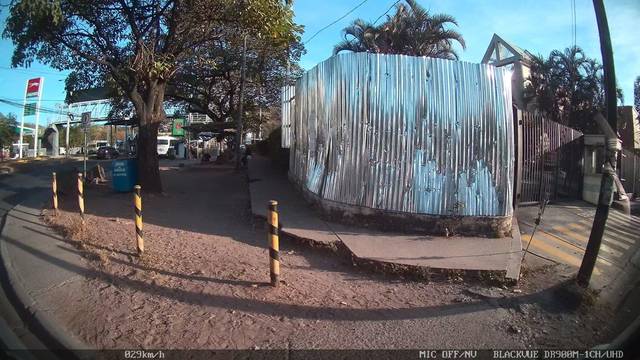
Region: Honduras
Coordinates: 14.066, -87.173